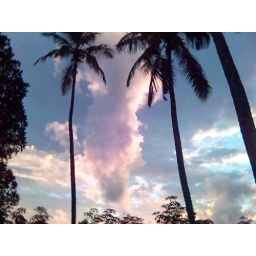
trees are shadowing in the sky